LaFleur (Lost)

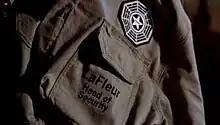
James "Sawyer" Ford grabs his DHARMA uniform.

"LaFleur" is the eighth television episode of the fifth season of ABC's "Lost". The 94th episode of the show overall, "LaFleur" aired on March 4, 2009, on ABC in the United States, being simulcast on A in Canada. The episode was written by co-executive producers Elizabeth Sarnoff and Kyle Pennington and directed by editor Mark Goldman.